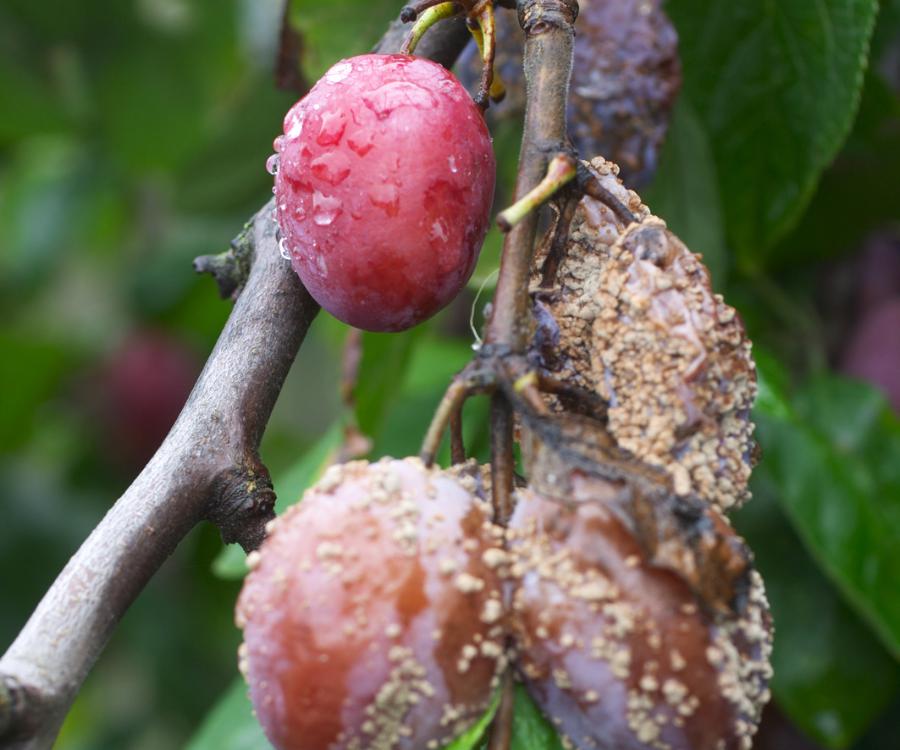
Plant: Plum
Disease: plum brown rot